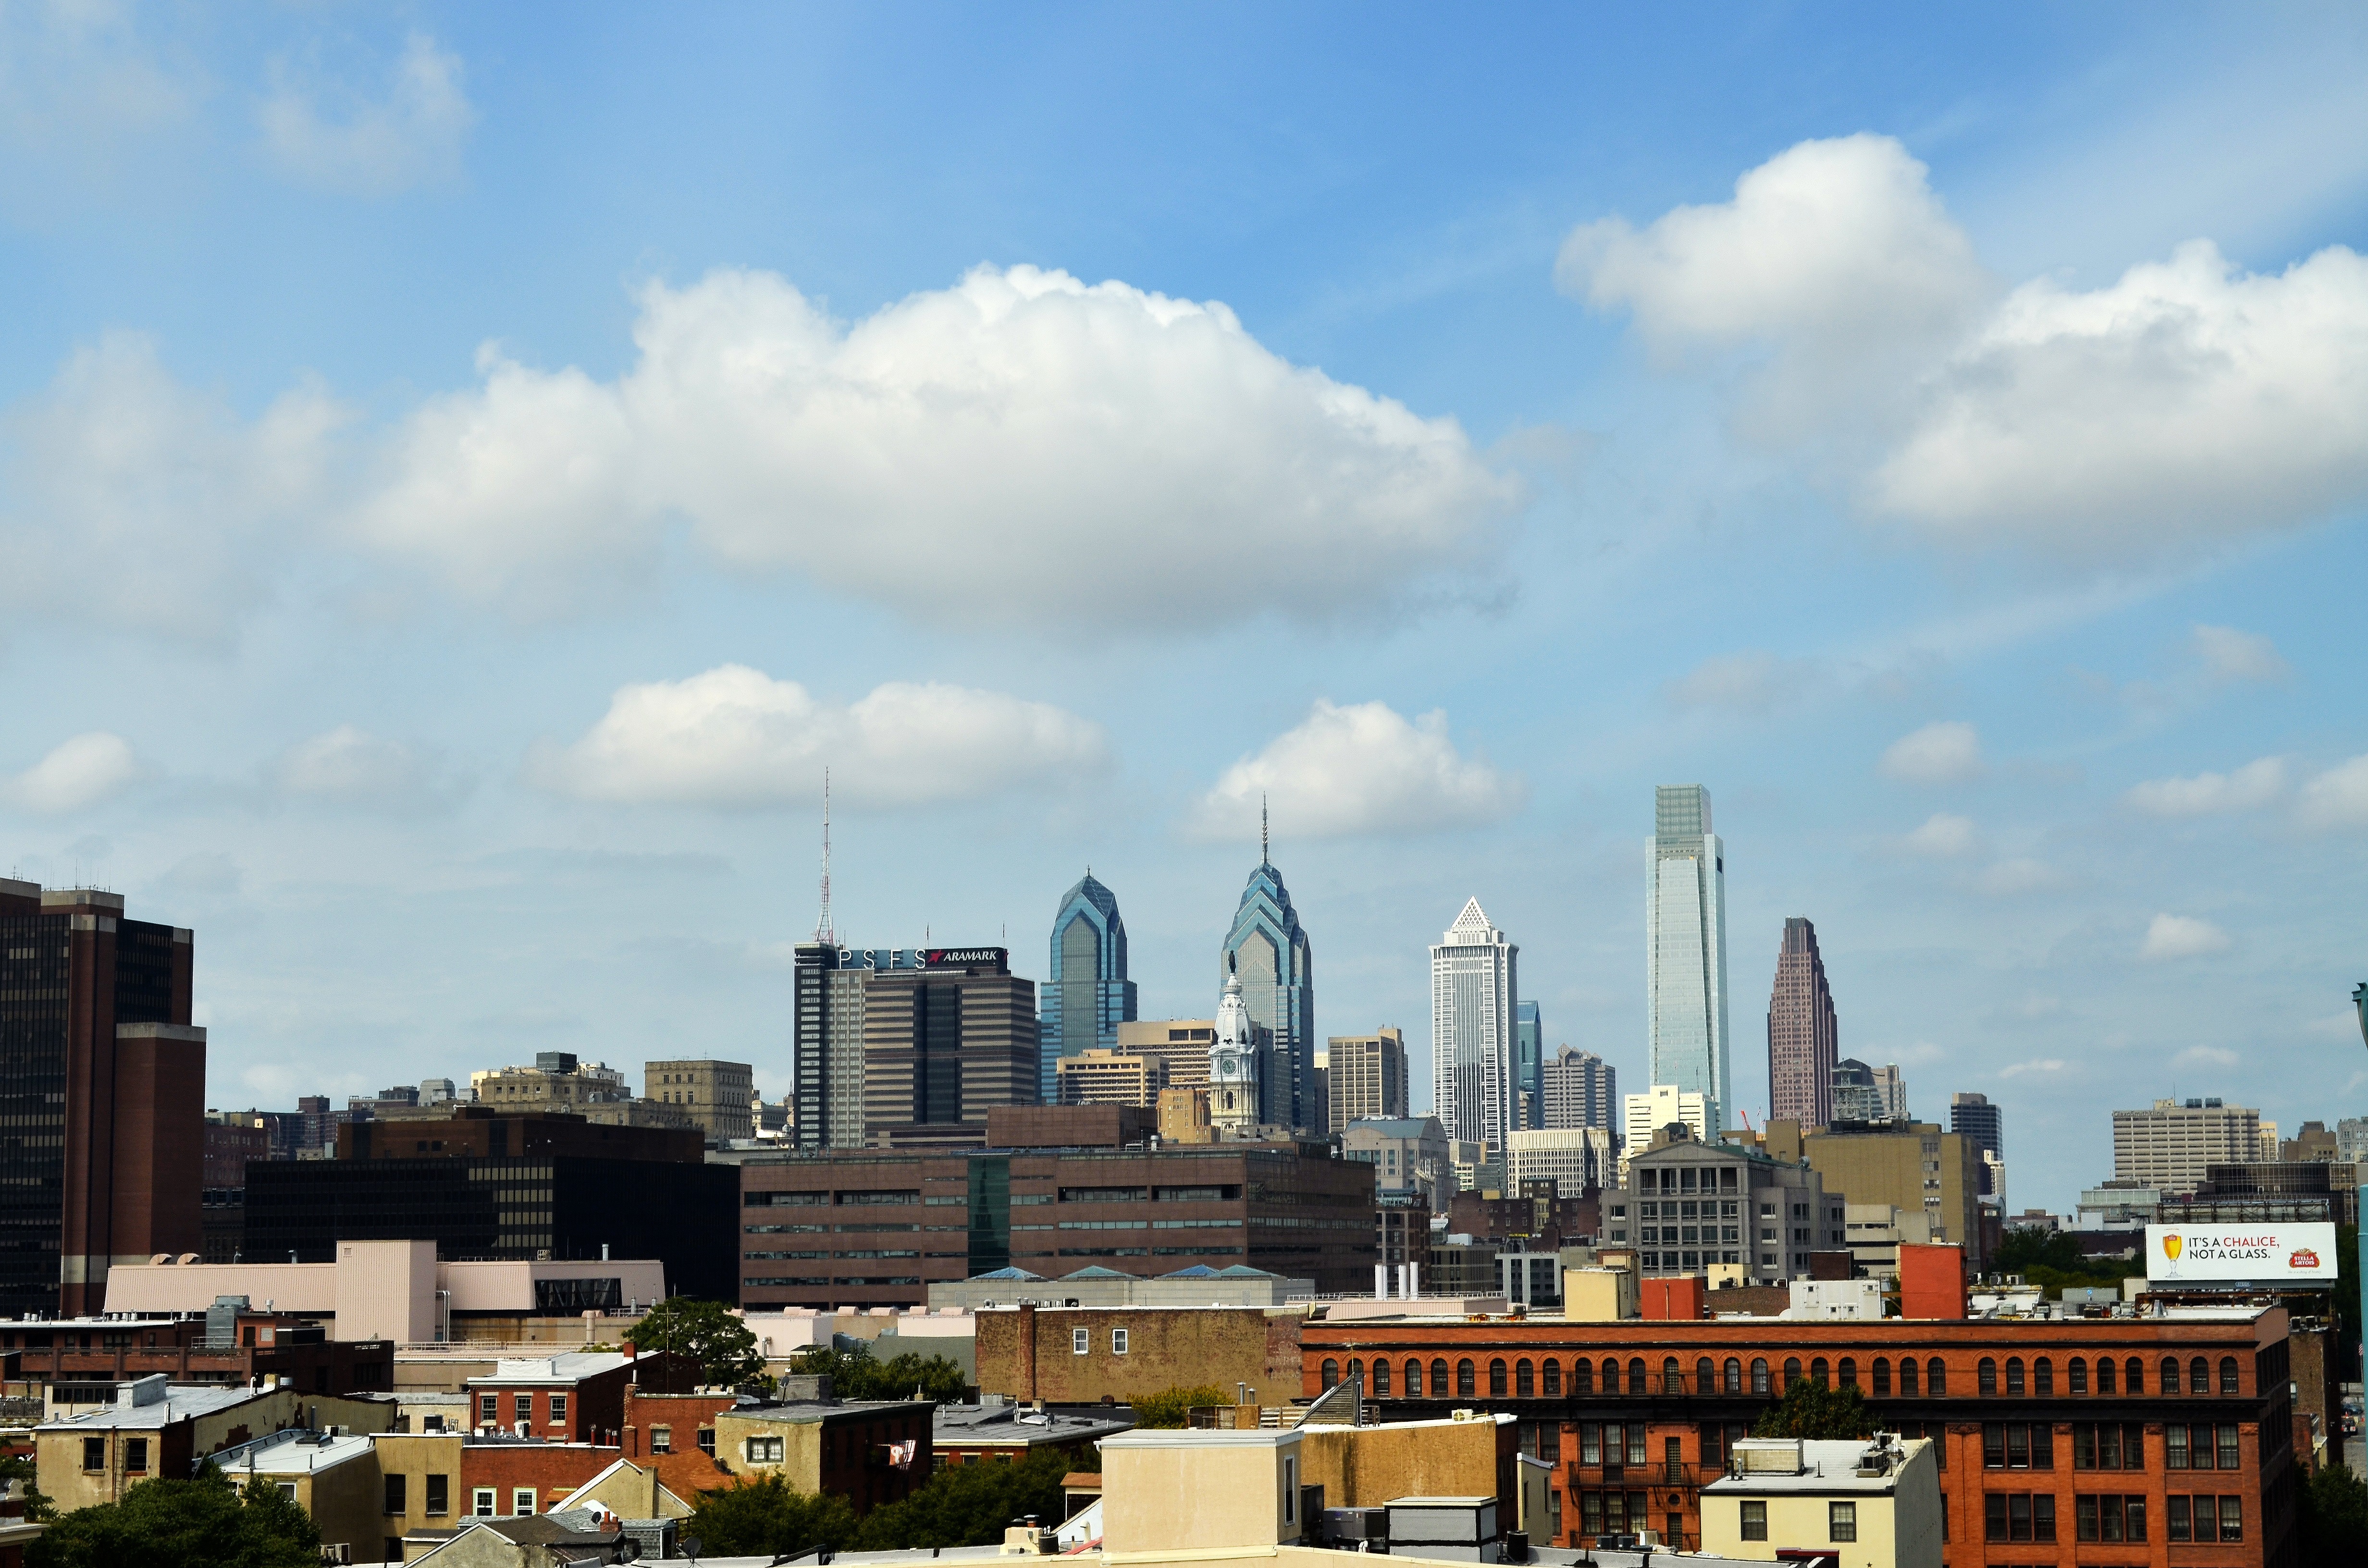
horizon, cloud, architecture, sky, skyline, building, city, skyscraper, urban, cityscape, panorama, downtown, dusk, evening, landmark, historic, tower block, buildings, pennsylvania, philadelphia, metropolis, cities, urban area, residential area, geographical feature, human settlement, atmosphere of earth, metropolitan area